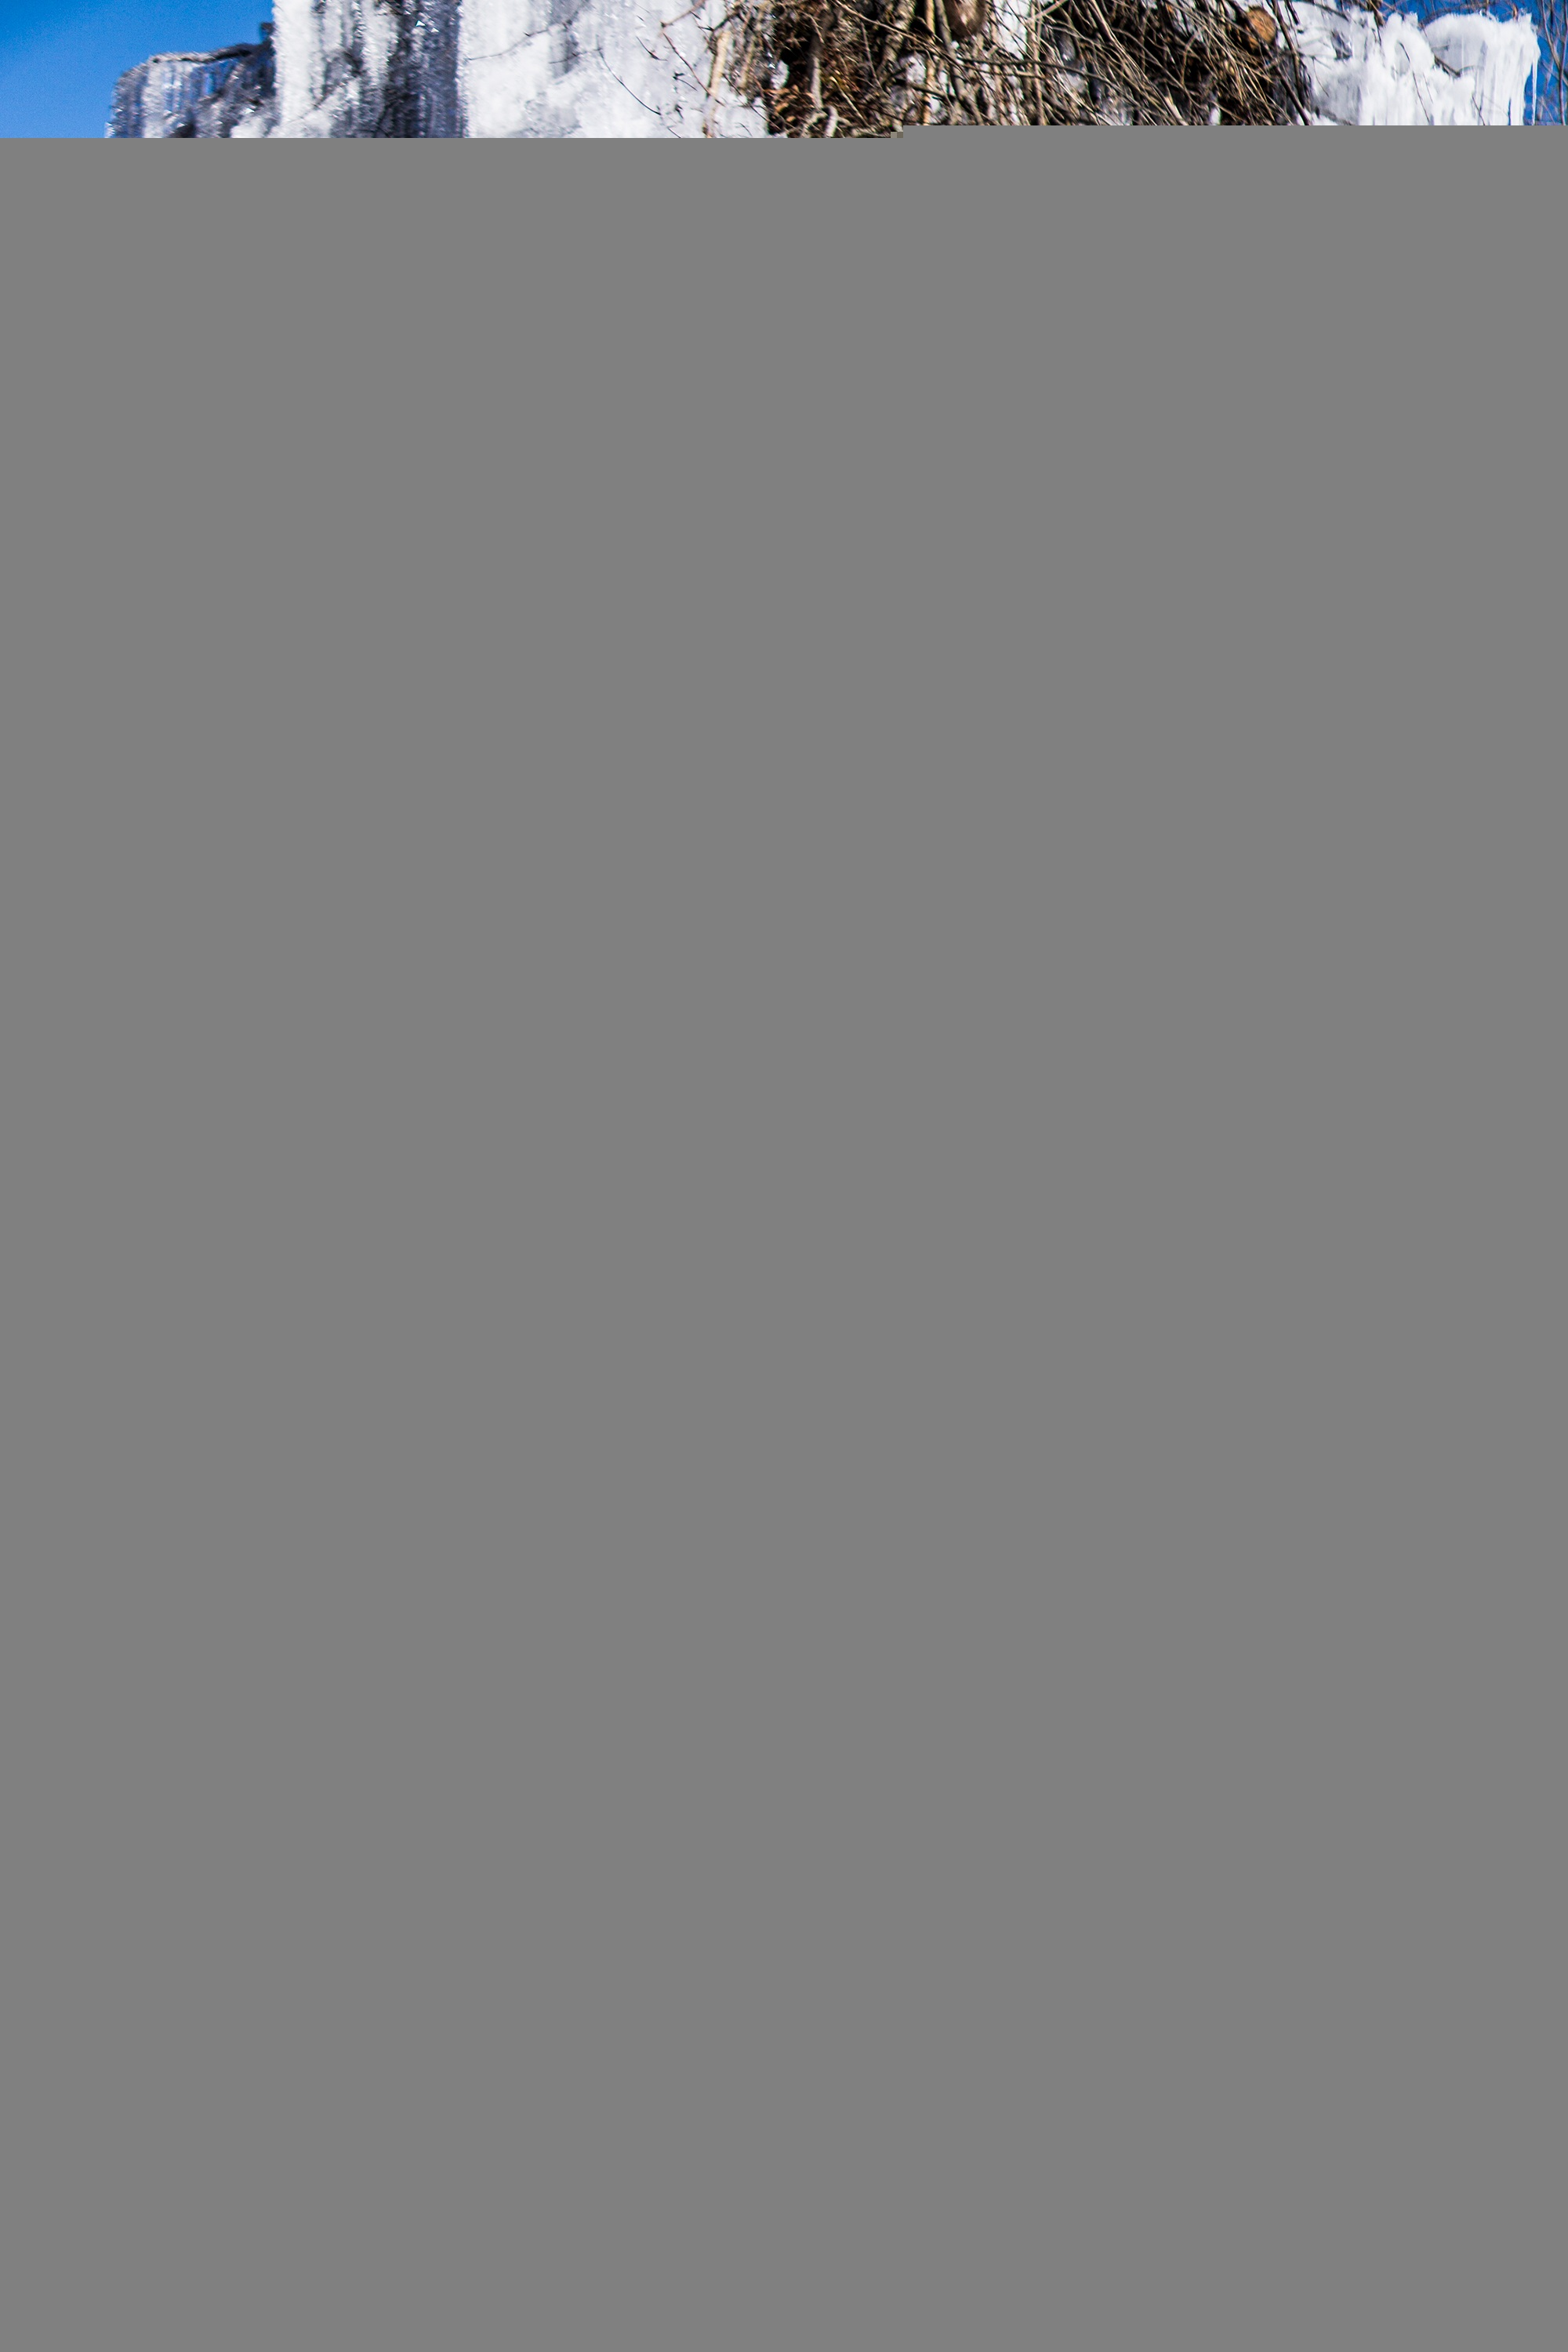
tree, branch, mountain, snow, winter, adventure, mountain range, ice, weather, season, ridge, icicles, freezing, geological phenomenon